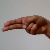
The image shows a hand gesture representing the letter 'H' in Indian Sign Language.